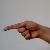
The image shows a hand gesture representing the letter 'G' in Indian Sign Language.